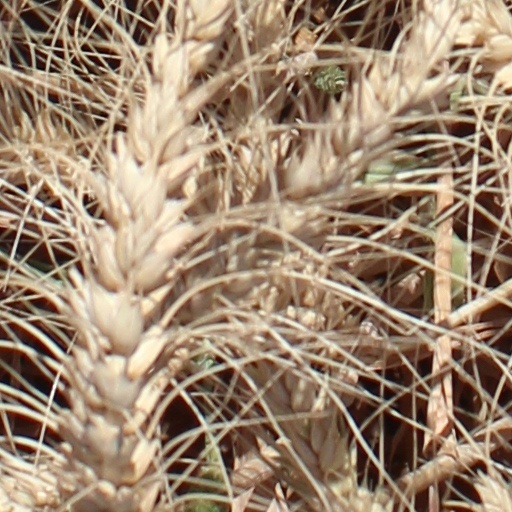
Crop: wheat